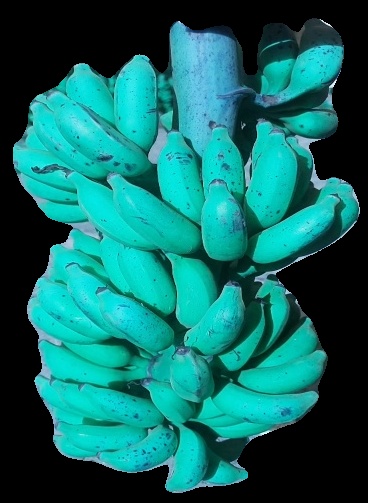
Variety: elakki-bale
Grade: grade3